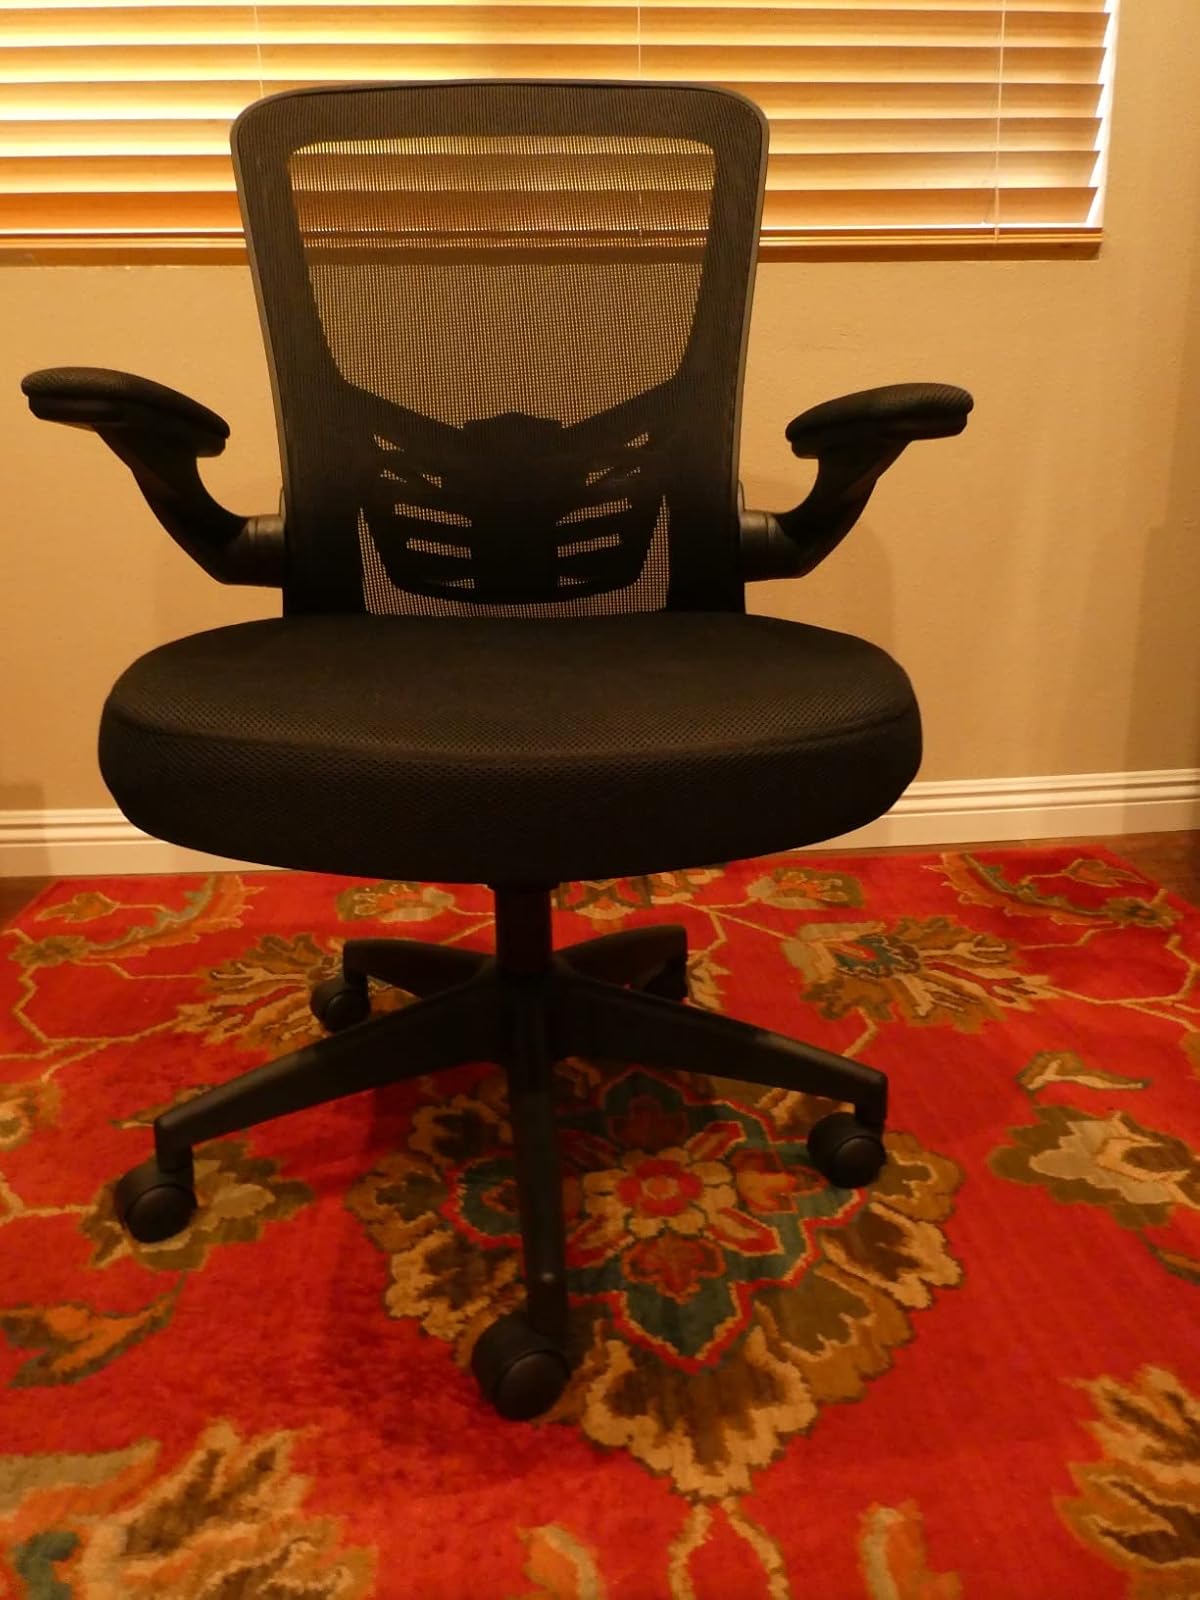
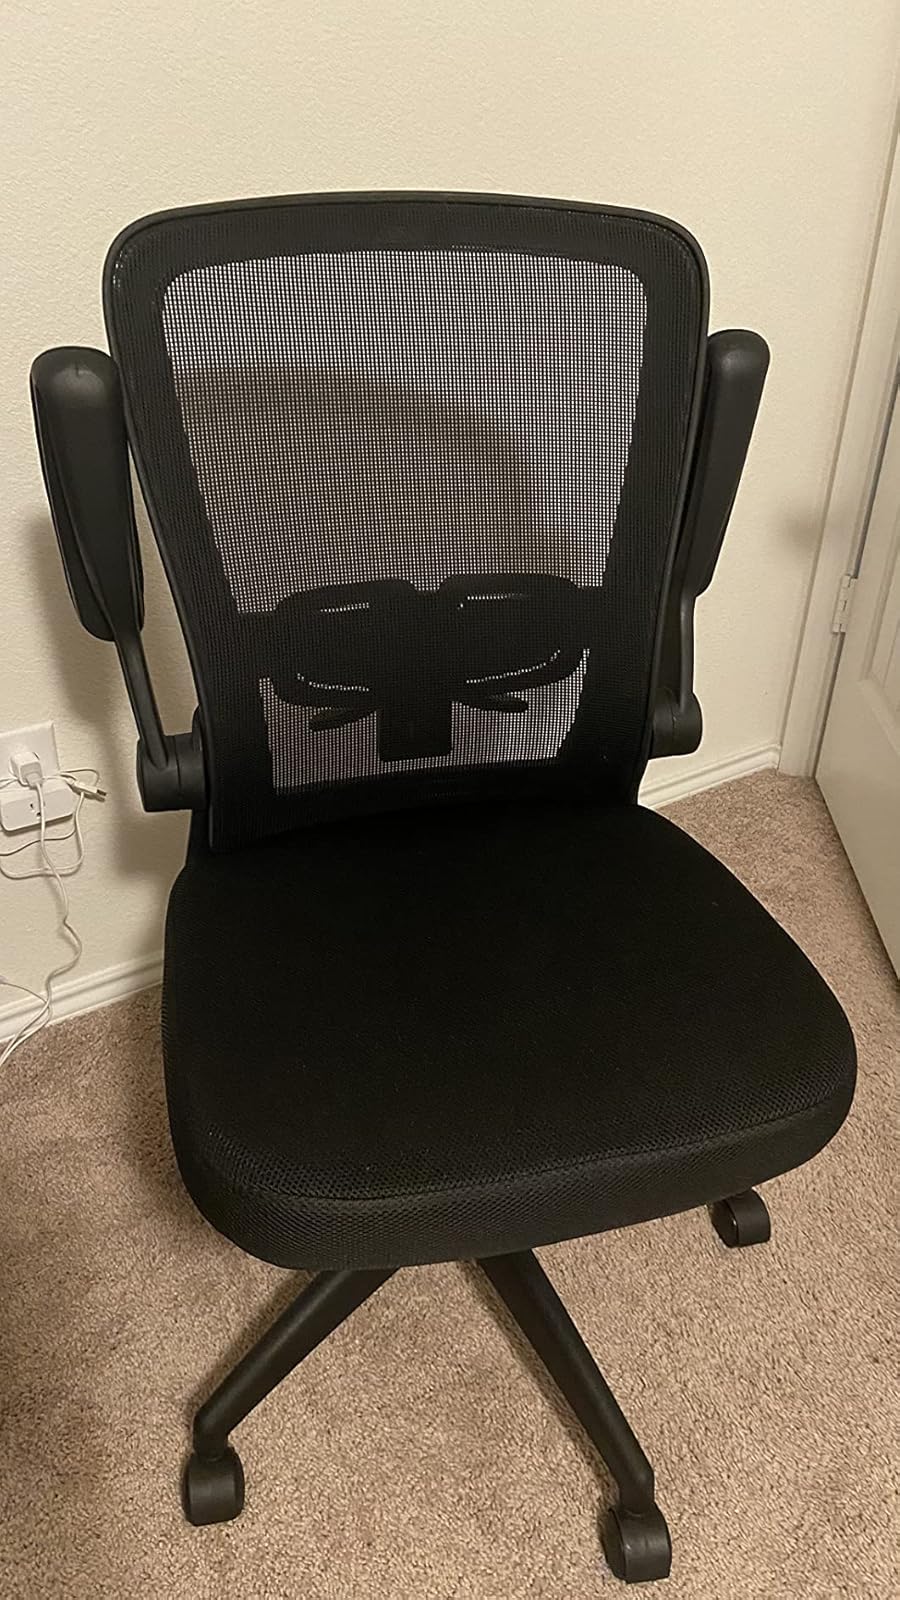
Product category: items_chair
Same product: yes